Soudat

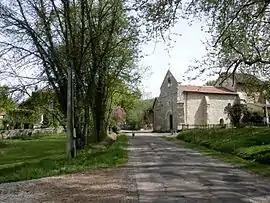
The church and surroundings in Soudat

Soudat is a commune in the Dordogne department in Nouvelle-Aquitaine in southwestern France.